IQGAP1

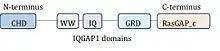
IQGAP1 protein

Starting at the N-terminus (or front of the protein), IQGAP1 contains a calponin homology domain (CHD), which mediates actin-binding and binds calponin.